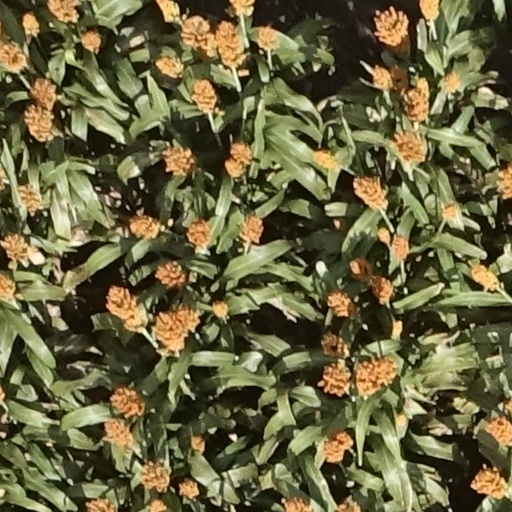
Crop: sorghum